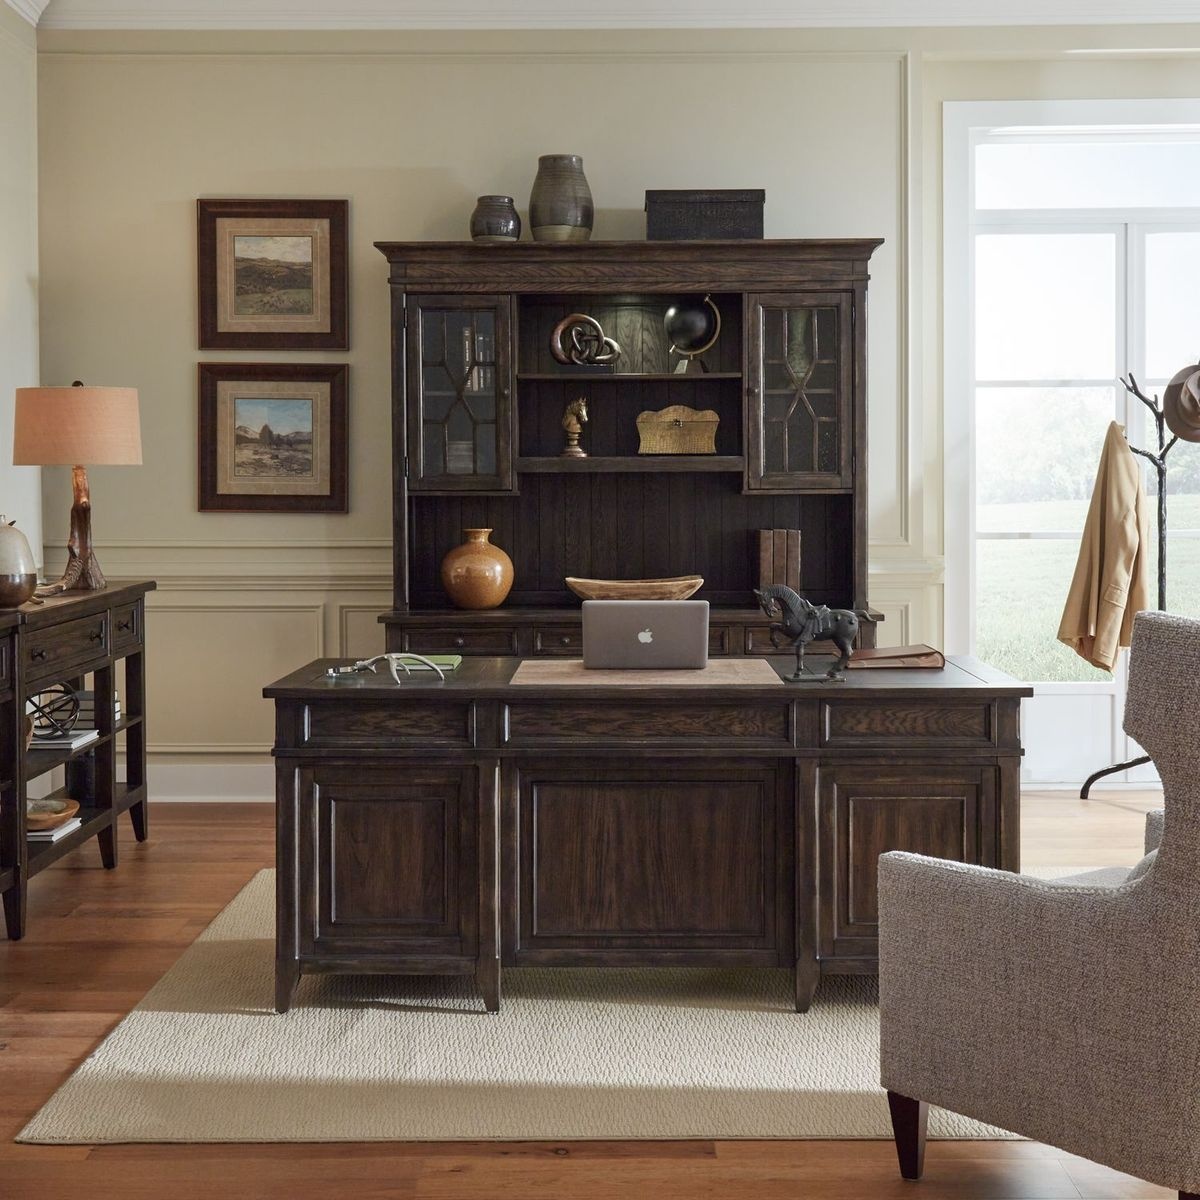
Liberty Furniture Paradise Valley 5 Piece Executive Set in Saddle Brown
Weight & Dimensions Weight Weight 735lbs. More About This Product Liberty Furniture Paradise Valley 5 Piece Executive Set in Saddle Brown, 735lbs. ul> Paradise Valley Collection Collection by Liberty Furniture Saddle Brown Finish Includes the Executive Desk, Executive Credenza & Hutch Rubberwood Solids w/ Split Heart White Oak Veneers Metal Side Drawer Guides (45mm) Wood Framed Drawer Fronts Locking File Storage Drawers Chamfered Pilasters Bead Molding Touch LED & Task Lighting Antique Pewter Knob & Drop Bail Hardware Liberty Furniture Paradise Valley 5 Piece Executive Set in Saddle Brown 297-HO-5ES. Take the stress out of work with the Paradise Valley five piece Jr executive set. Crafted with Rubberwood solids and Split Heart White Oak veneers, this set features a Saddle Brown finish and includes the executive desk base and top, executive credenza base and top, and the executive credenza hutch. The executive desk has a Tobacco leather life fabric panel insert on the top for a classy design element. There are seven full extension drawers with wood framed drawer fronts and bead molding that are accented with Antique Pewter knob and drop bail hardware. Two of the drawers are locking file storage drawers to keep your documents safe and secure. The top center drawer offers a flip-down keyboard tray with wire management provisions to conceal wiring. Bead molding highlights the end panels which draws attention to the chamfered pilasters which softens the case and flows to square tapered feet. The executive credenza has seven full extension drawers including two locking file storage drawers and a top center drawer with a flip-down keyboard tray and wire management provisions. All the drawer fronts are wood framed and accented with Antique Pewter knob and drop bail hardware. The chamfered pilasters flow to the square tapered feet. The executive credenza hutch features two wood framed doors with a Chippendale fretwork overlay on seeded glass. There is one adjustable shelf behind each door. The open center compartment of the hutch has one adjustable shelf and is the perfect place to beautifully display items against the planked back panel. Use the touch LED lighting to illuminate your display items, and task lighting to brighten your workspace. Wire management provisions are added to help keep things looking neat and tidy. The heavy top crown is accented with bead molding and draws attention to the chamfered pilasters that soften the case. The Paradise Valley five piece executive set captures grand opulence with comfortable rustic styling.
Brand: Liberty
Category: Furniture > Office Furniture > Office Furniture Sets